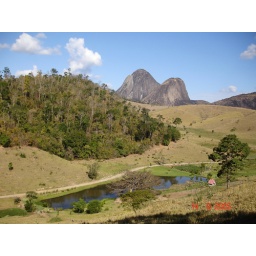
St. John's Manteninha, Brazil, the stone bridge in the background